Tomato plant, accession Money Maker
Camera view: tilt-top (135 deg); turntable rotation: 300 degrees
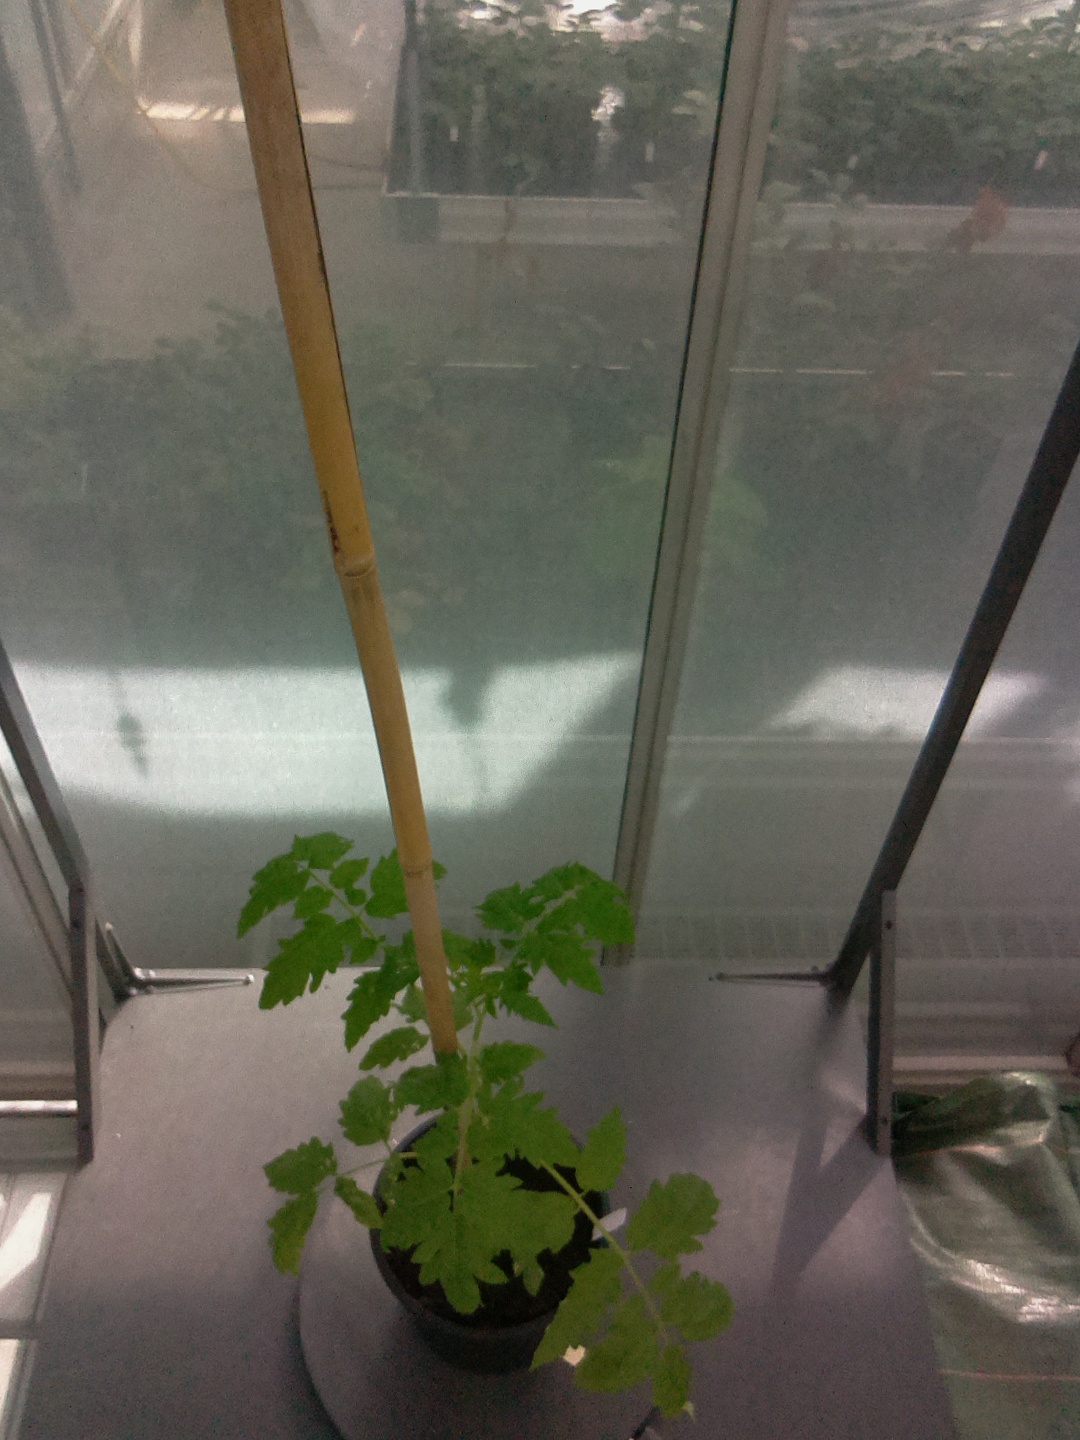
BBCH growth stage 14: 8 of true leaves visible